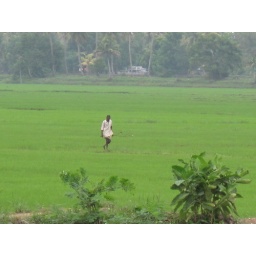
Man in very green field